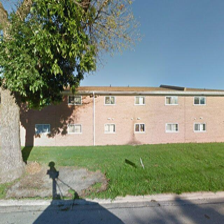
Label: streetView